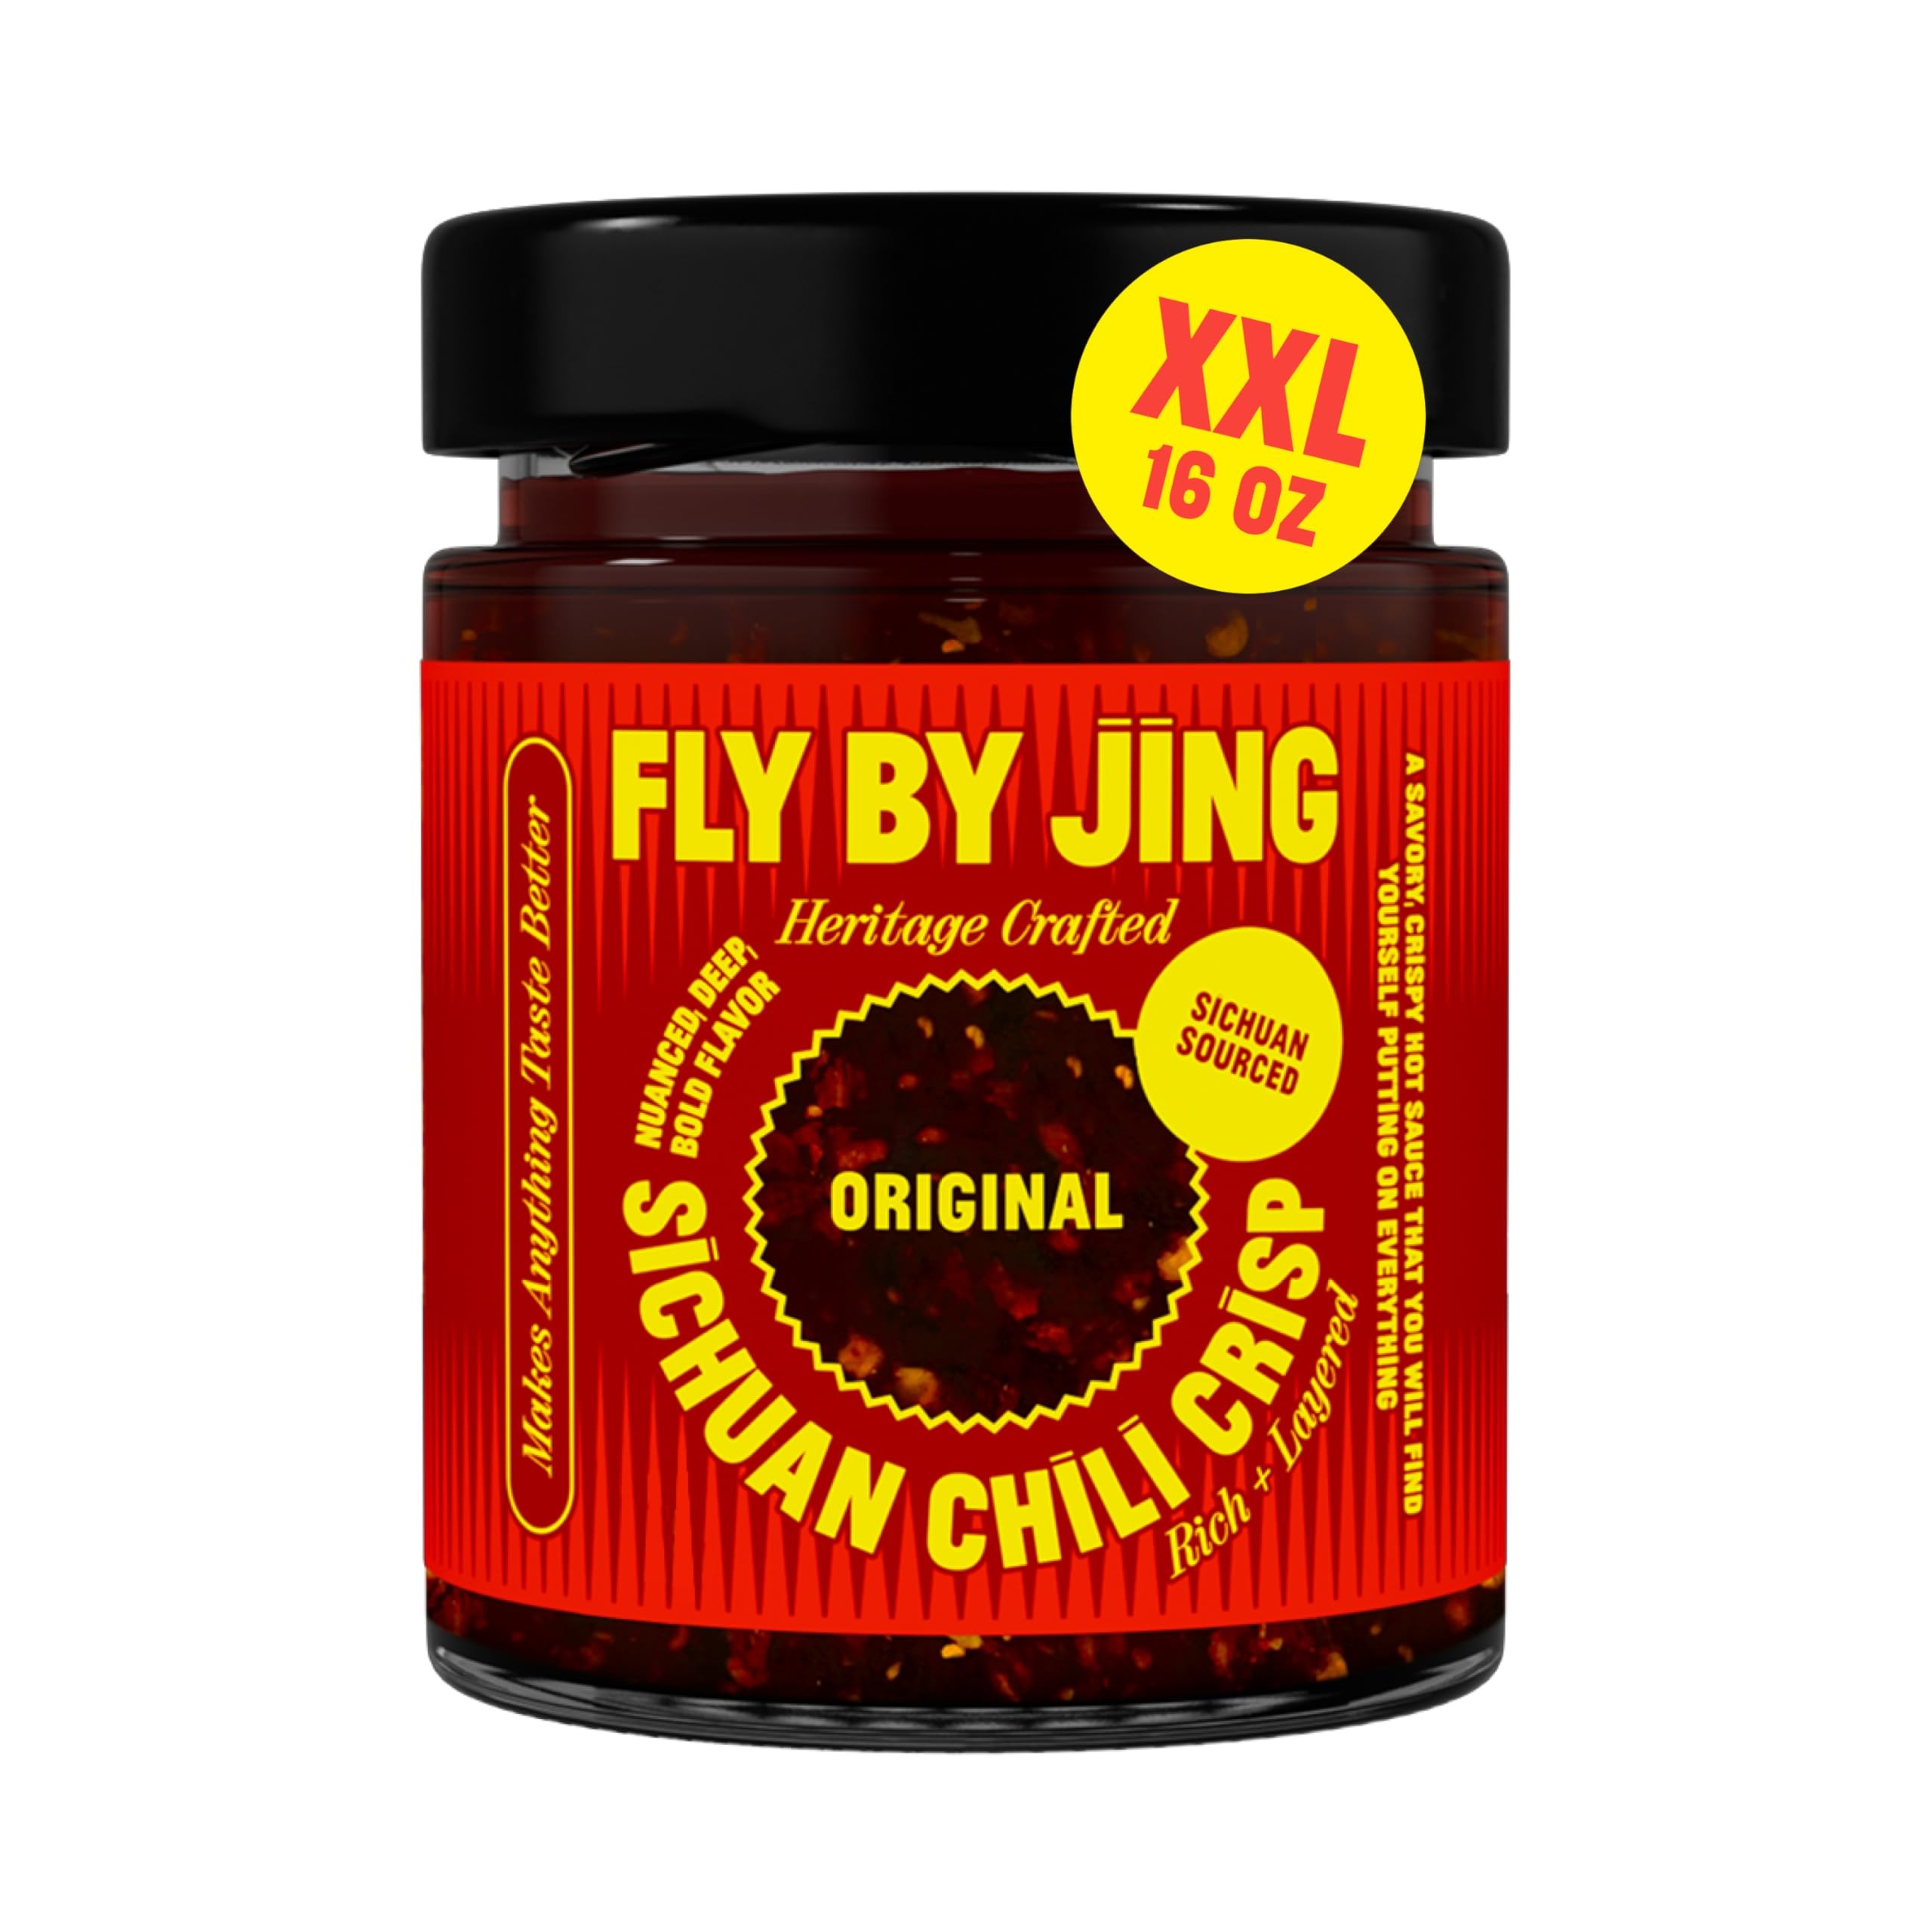
Item Name: FLYBYJING XL Sichuan Chili Crisp, Gourmet Spicy Tingly Crunchy Hot Savory All-Natural Chili Oil Sauce w/Sichuan Pepper, Versatile Hot Sauce Good on Everything and Vegan, 16oz (Pack of 1)
Bullet Point 1: HOT, CRISPY, TINGLY, UMAMI-RICH, MMM - Meet the first 100% all-natural, non-GMO, vegan, sugar free Sichuan chili sauce, proudly crafted in Chengdu. There's a reason it's widely been called "good on everything". It’s not magic, it’s just made with the absolute best ingredients.
Bullet Point 2: GOOD ON EVERYTHING - Take any dish from meh to MMMMMMM. Intensely flavorful yet not off-the-charts spicy, it’ll make your food taste bolder and the world around you seem a little bit brighter. Use it how you'd use any hot sauce: on eggs, dumplings, pizza, salads, noodles, and ice cream. Yes, even that.
Bullet Point 3: PREMIUM, HERITAGE INGREDIENTS STRAIGHT FROM THE SOURCE—Sourced from the heart of Sichuan, our ingredients are 100% natural & non-GMO. Sichuan Chili Crisp is made with heritage Erjingtiao chiles, prized Tribute peppers, 100% non-GMO organic cold-pressed Sichuan Tianfu Rapoil.
Bullet Point 4: CREATED BY SICHUAN CHEF AND FLAVOR AMBASSADOR, JING GAO— Developed by Jing in her Private Kitchen in Chengdu, she drew on her experience as a trained chef to create a sauce like nothing else you've ever tasted. Our products don't taste like anything else, because they're not made like anything else.
Bullet Point 5: AS FEATURED BY NYTIMES, FOOD & WINE, ESQUIRE, SAVEUR, EATER, FORBES, AND MORE. "You Need This New High-End Chili Crisp. It Tastes Good on Literally Everything"
Bullet Point 6: 100% SATISFACTION GUARANTEE - We want all of our customers to be totally satisfied. If you are unhappy with your purchase for any reason, please let us know.
Value: 16.0
Unit: Ounce

Price: 12.79